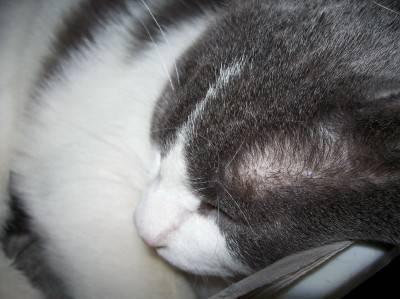
cat